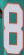
Number: 8